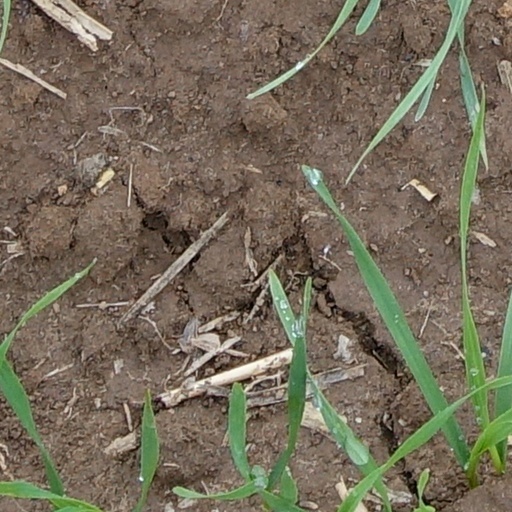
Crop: wheat